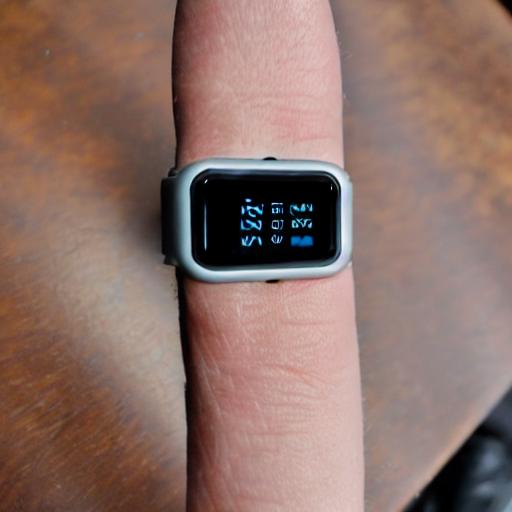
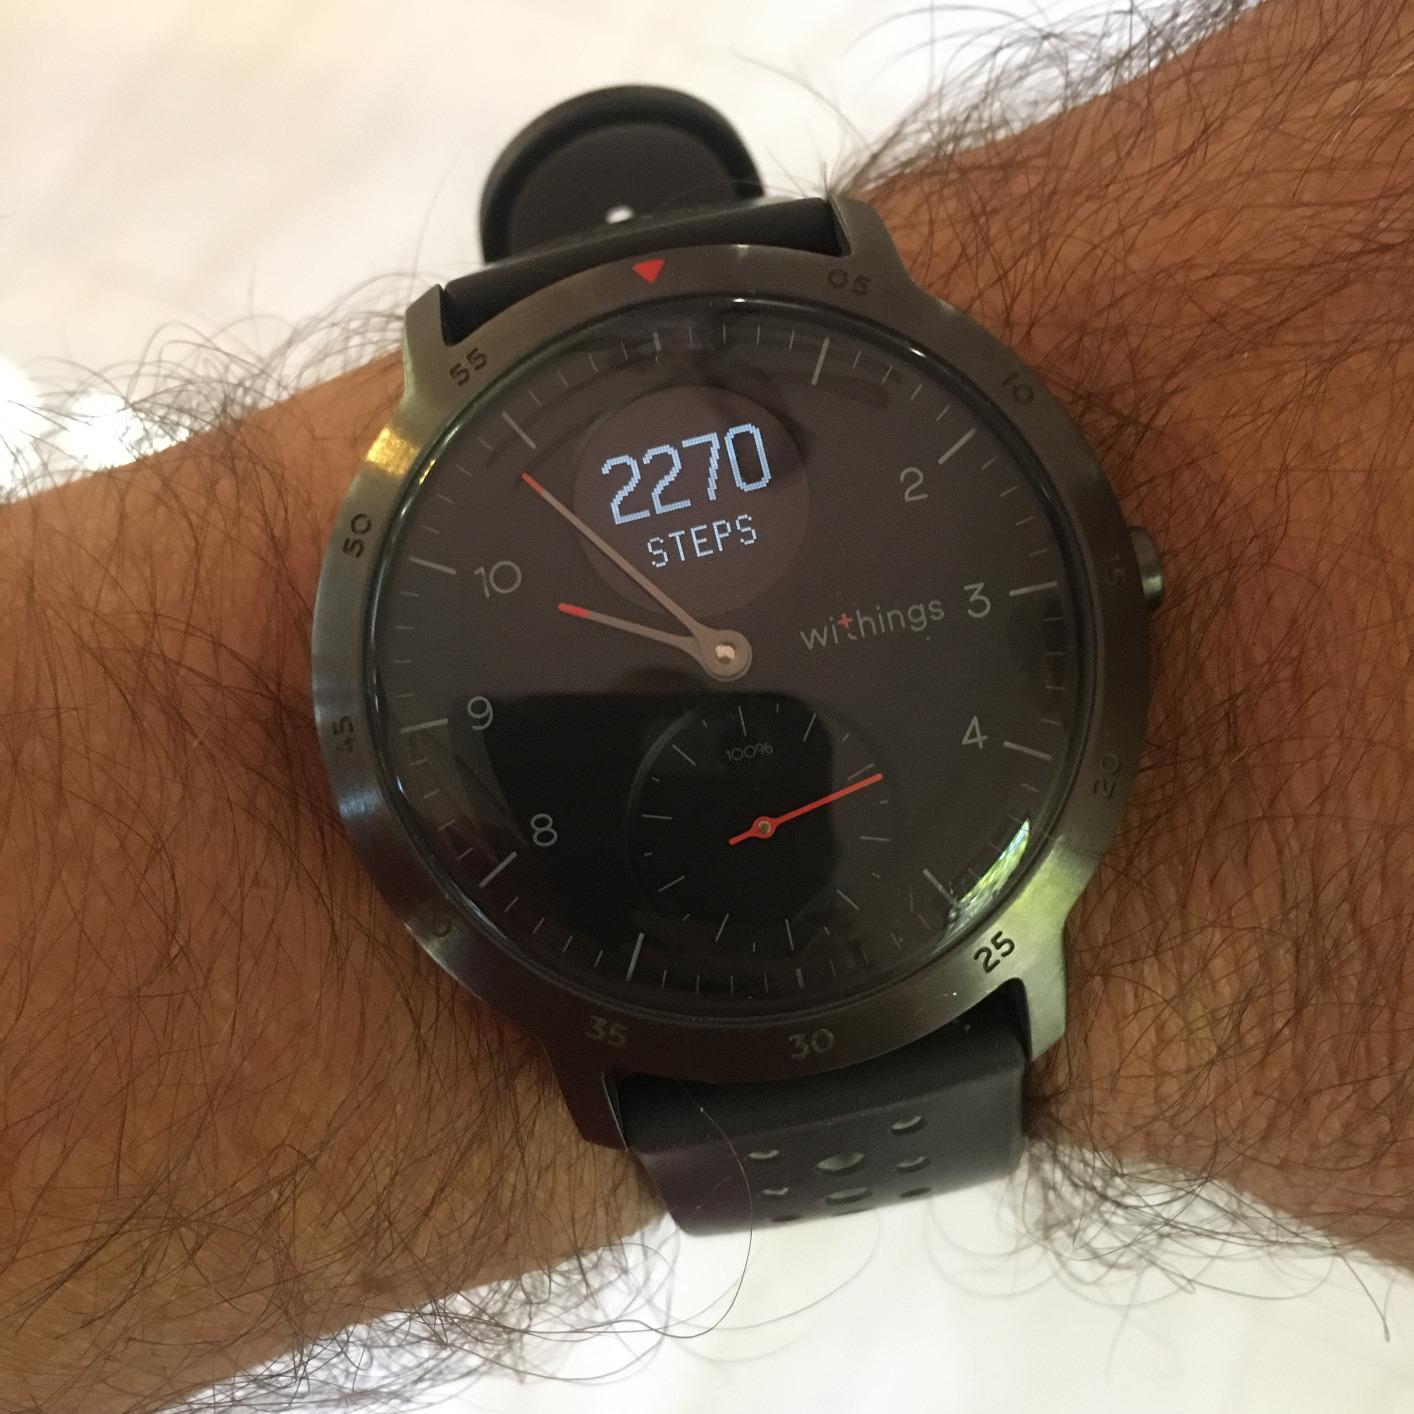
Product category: smartwatch
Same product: no